WTMJ (AM)

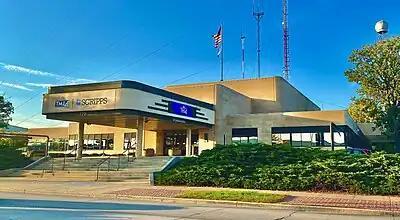
Radio City, the home of WTMJ radio from 1942 until 2022; the building remains in use by WTMJ-TV.

In 1942, a new facility, "The Milwaukee Journal"'s Radio City, opened for WTMJ and its FM sister station, W55M (later WMFM and WTMJ-FM), in addition to the yet-to-come WTMJ-TV. An article in the trade magazine "Broadcasting" reported that the building was the "first ever designed to house all three types of broadcasting".